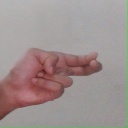
अक्षर: ह